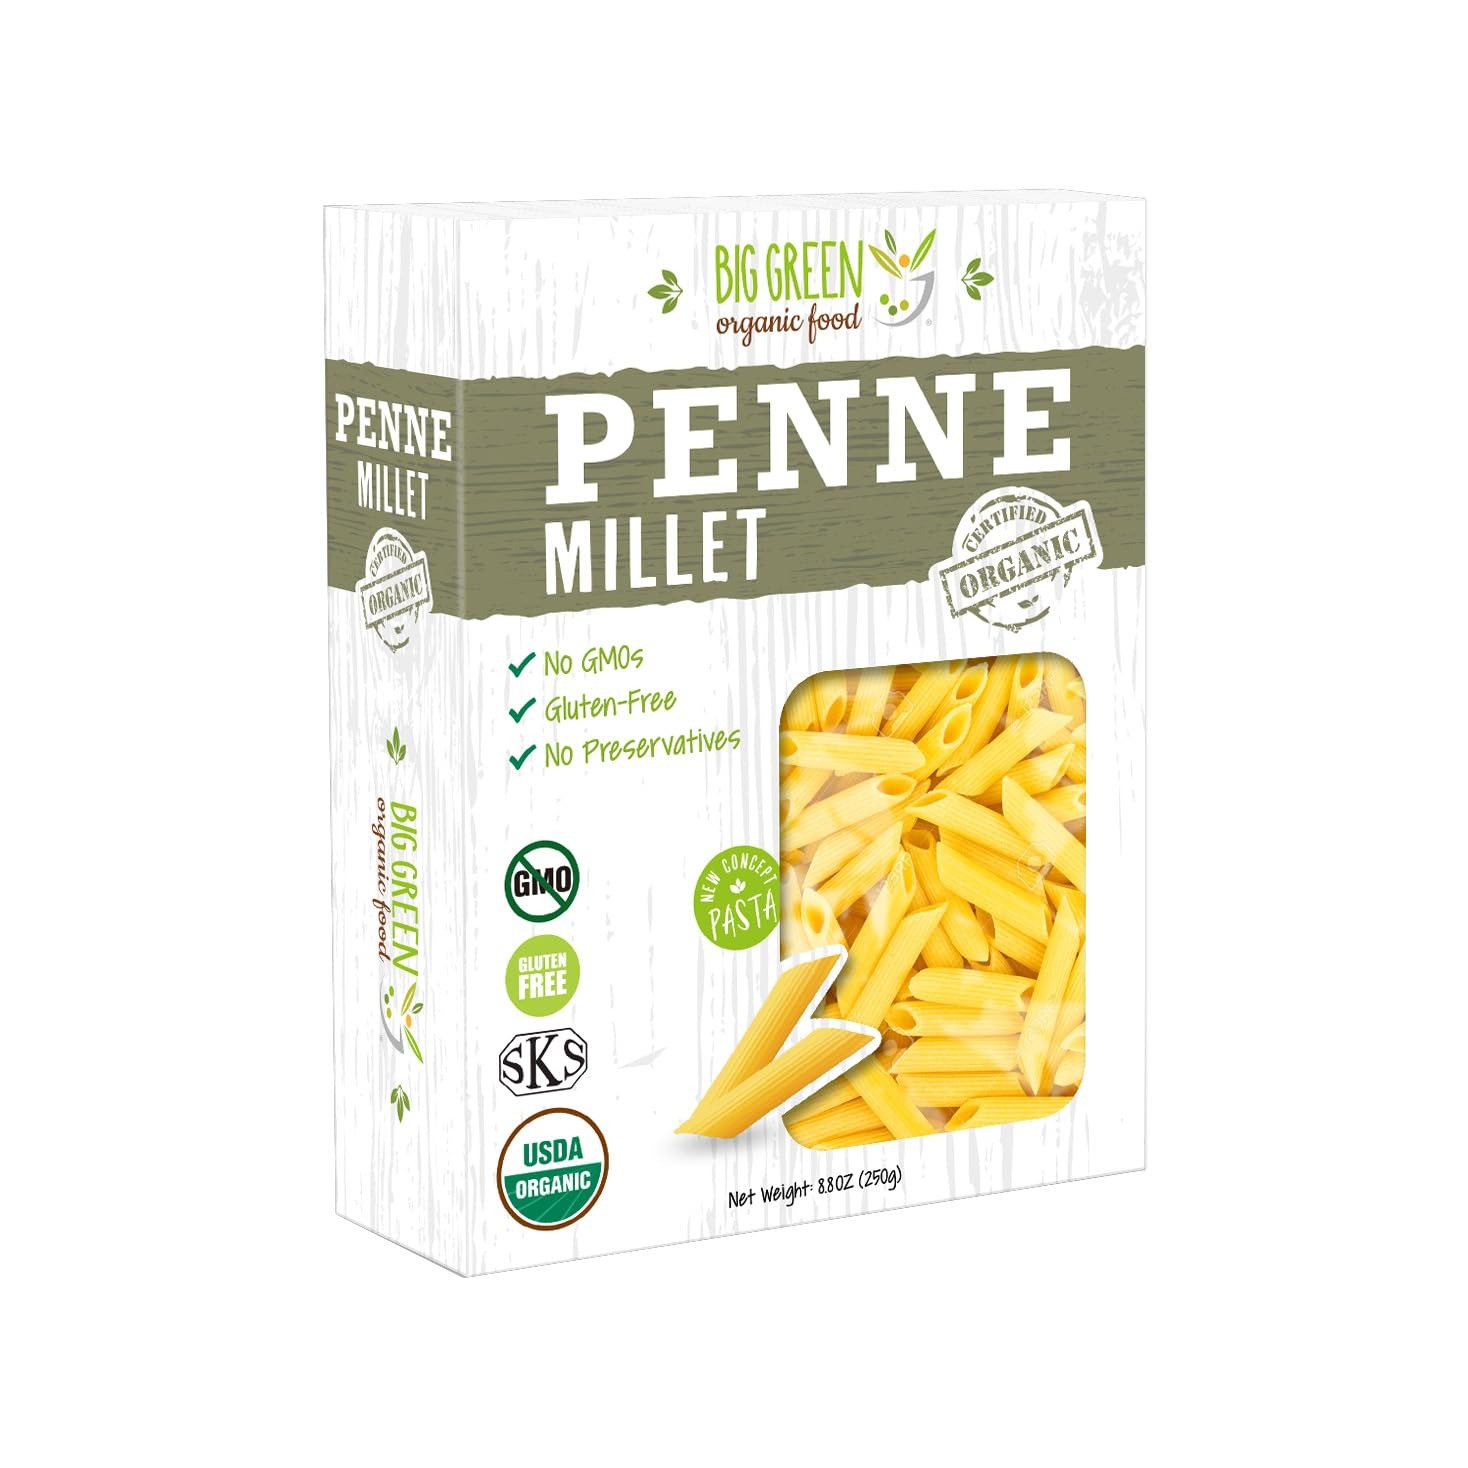
Item Name: Big Green Organic Food- Organic Millet Penne, Gluten-Free, Lectin-Free, Non-GMO, Vegan, Wheat and Rice Alternative, 8.8oz (1)
Bullet Point 1: [LECTIN FREE & GLUTEN FREE]: Big Green Organic Food brings to you organic millet penne for a lectin-free and gluten-free diet. You can finally enjoy eating pasta again with our organic millet penne. Take care of your guts starting with Big Green Organic Food. We use 100% organic foxtail millet flour to produce our millet penne.
Bullet Point 2: [CAREFULLY SELECTED ORGANIC MILLET]: We use foxtail millet variety, great source of protein and excellent to add for dietary variety.
Bullet Point 3: [HEALTHIER ALTERNATIVE TO OTHER GRAINS]: Millet aids in building our immunity to diseases. Millet provides more essential amino acids than most other cereals.
Bullet Point 4: [HIGH FIBER, AIDS DIGESTION]: Millets are high in dietary fiber and is a prebiotic, supporting the good bacteria in our digestive system. Try our organic millet penne to have a happy gut feeling!
Bullet Point 5: [SATISFACTION GURANTEED]: We love to hear from you. Please reach out to us if you have any feedback on our organic millet penne.
Product Description: Single Ingredient Organic Millet Penne by Big Green Organic Food.
Value: 8.8
Unit: Ounce

Price: 5.99